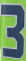
Number: 3